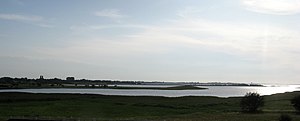
Fanefjord / Eksterne kilder/henvisninger
:Image:Fanefjord.jpg